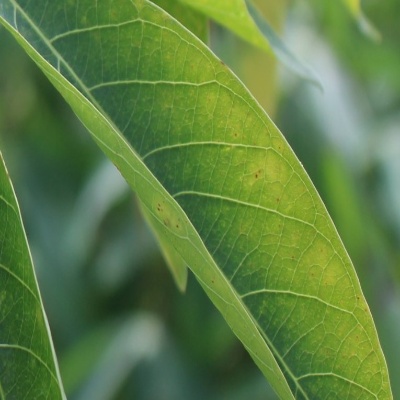
Crop: Cassava
Condition: green mite